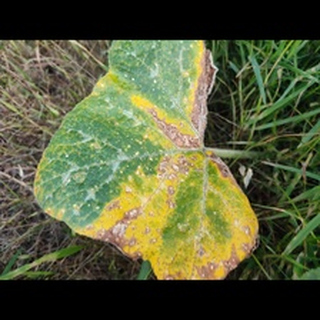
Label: pumpkin_downy_mildew